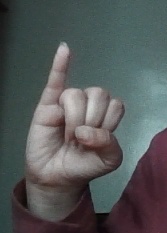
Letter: meem